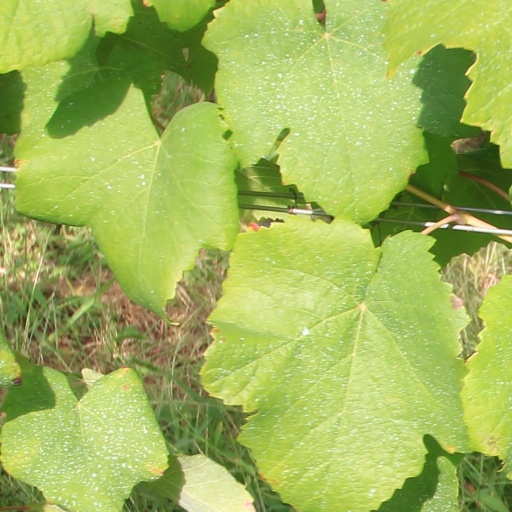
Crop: grape